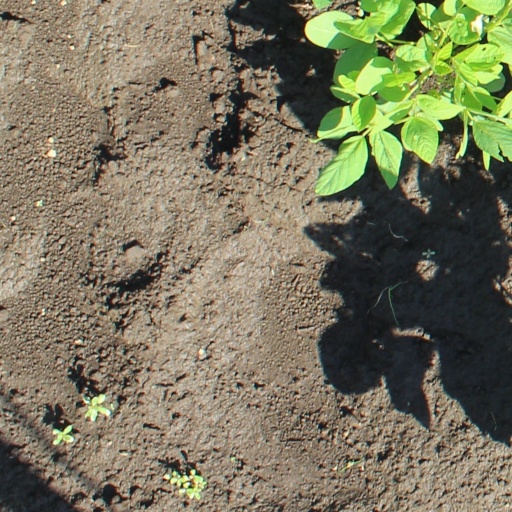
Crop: soybean